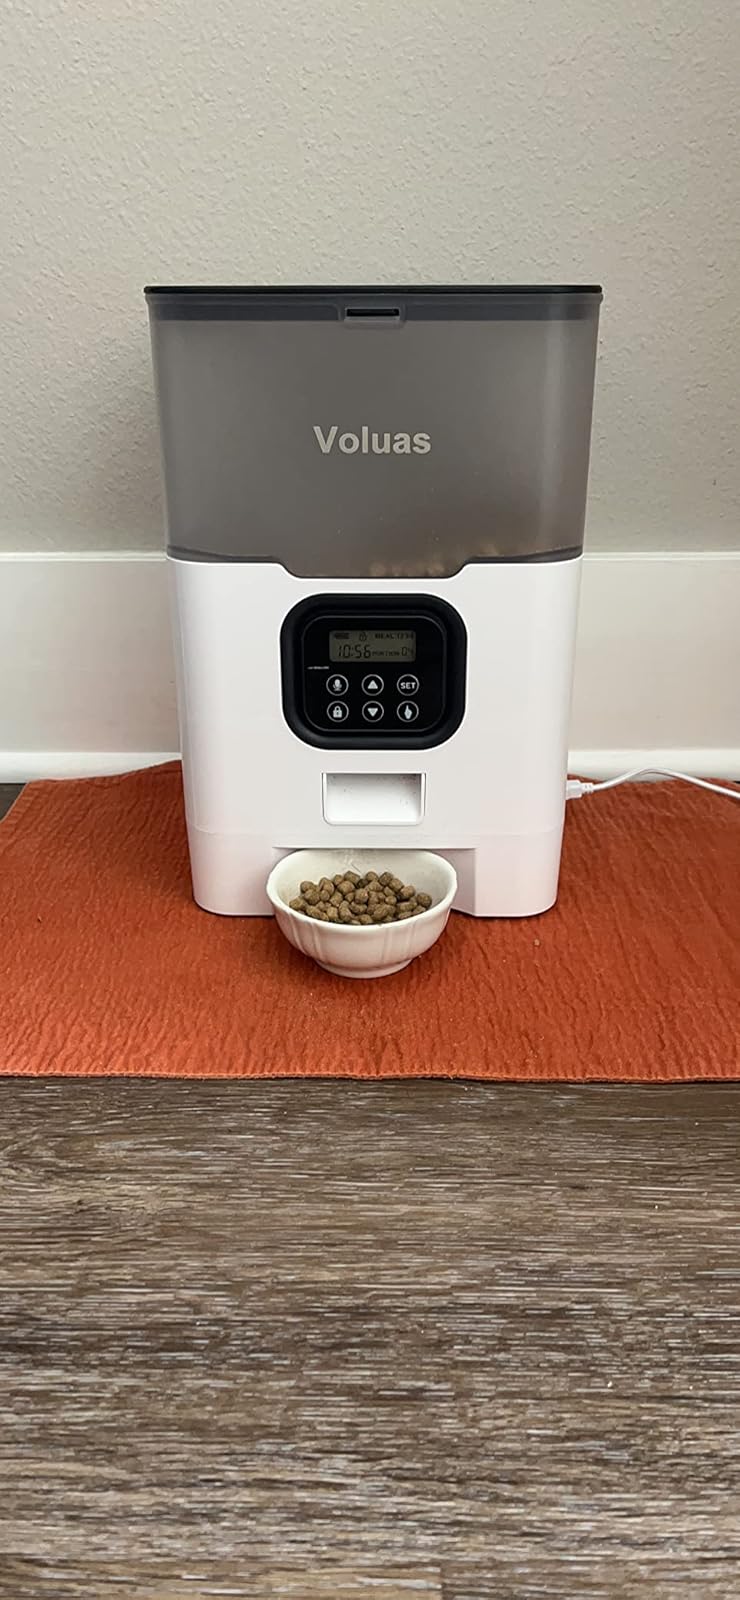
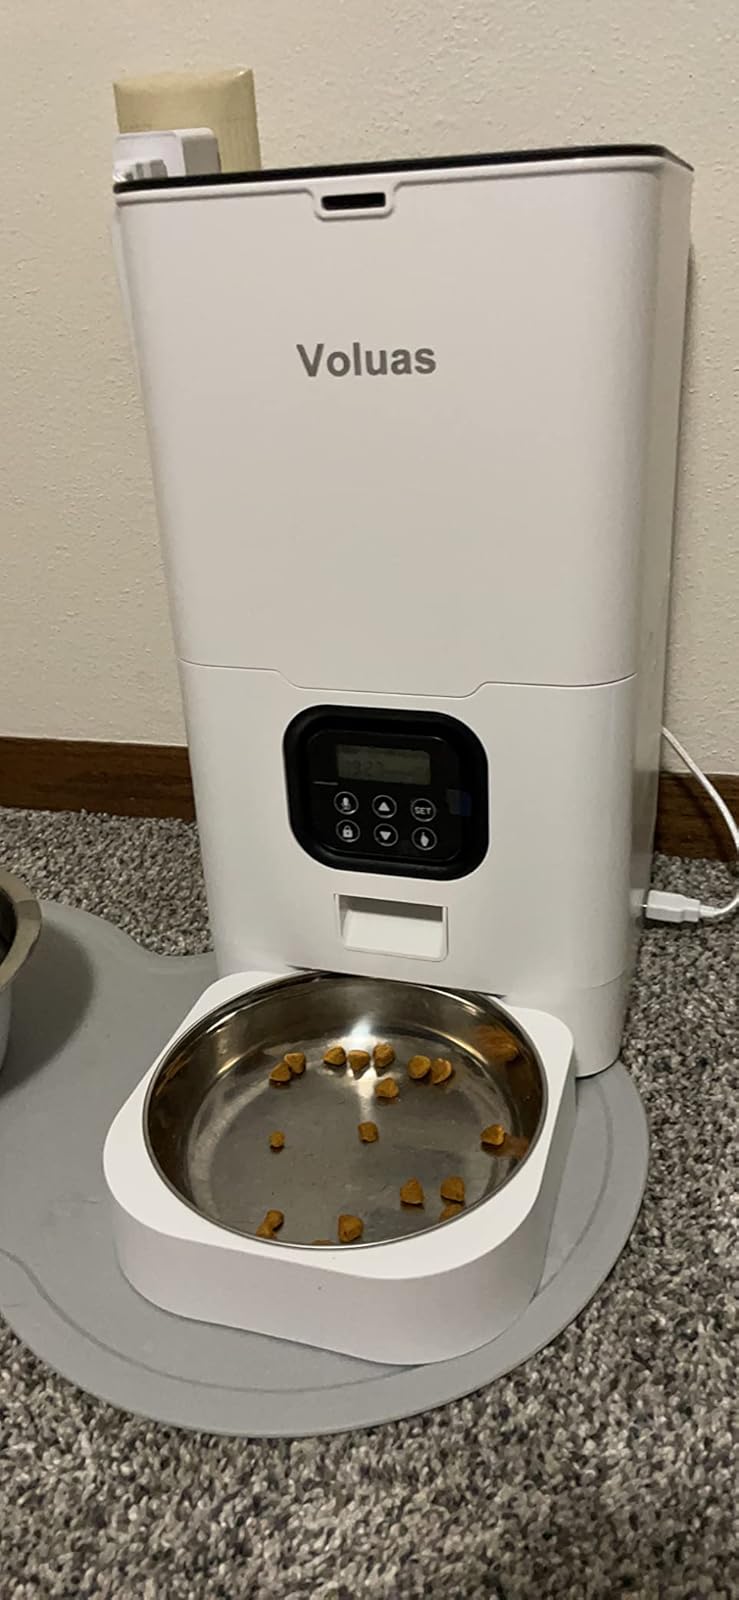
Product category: items_feeder
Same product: no